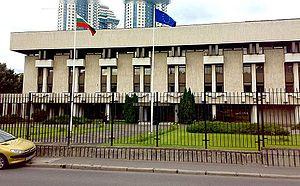
Ceci est une liste des représentations diplomatiques en Russie. En tant que plus grand pays du monde, membre permanent du Conseil de sécurité des Nations Unies, puissance régionale en Europe et en Asie et principal État successeur de l'Union soviétique, la Fédération de Russie accueille une importante communauté diplomatique dans sa capitale, Moscou. Moscou abrite 148 ambassades, de nombreux pays ont également des consulats généraux et des consulats dans tout le pays.
Cette liste comprend les représentations diplomatiques de la Bulgarie, à l'exclusion des consulats honoraires.